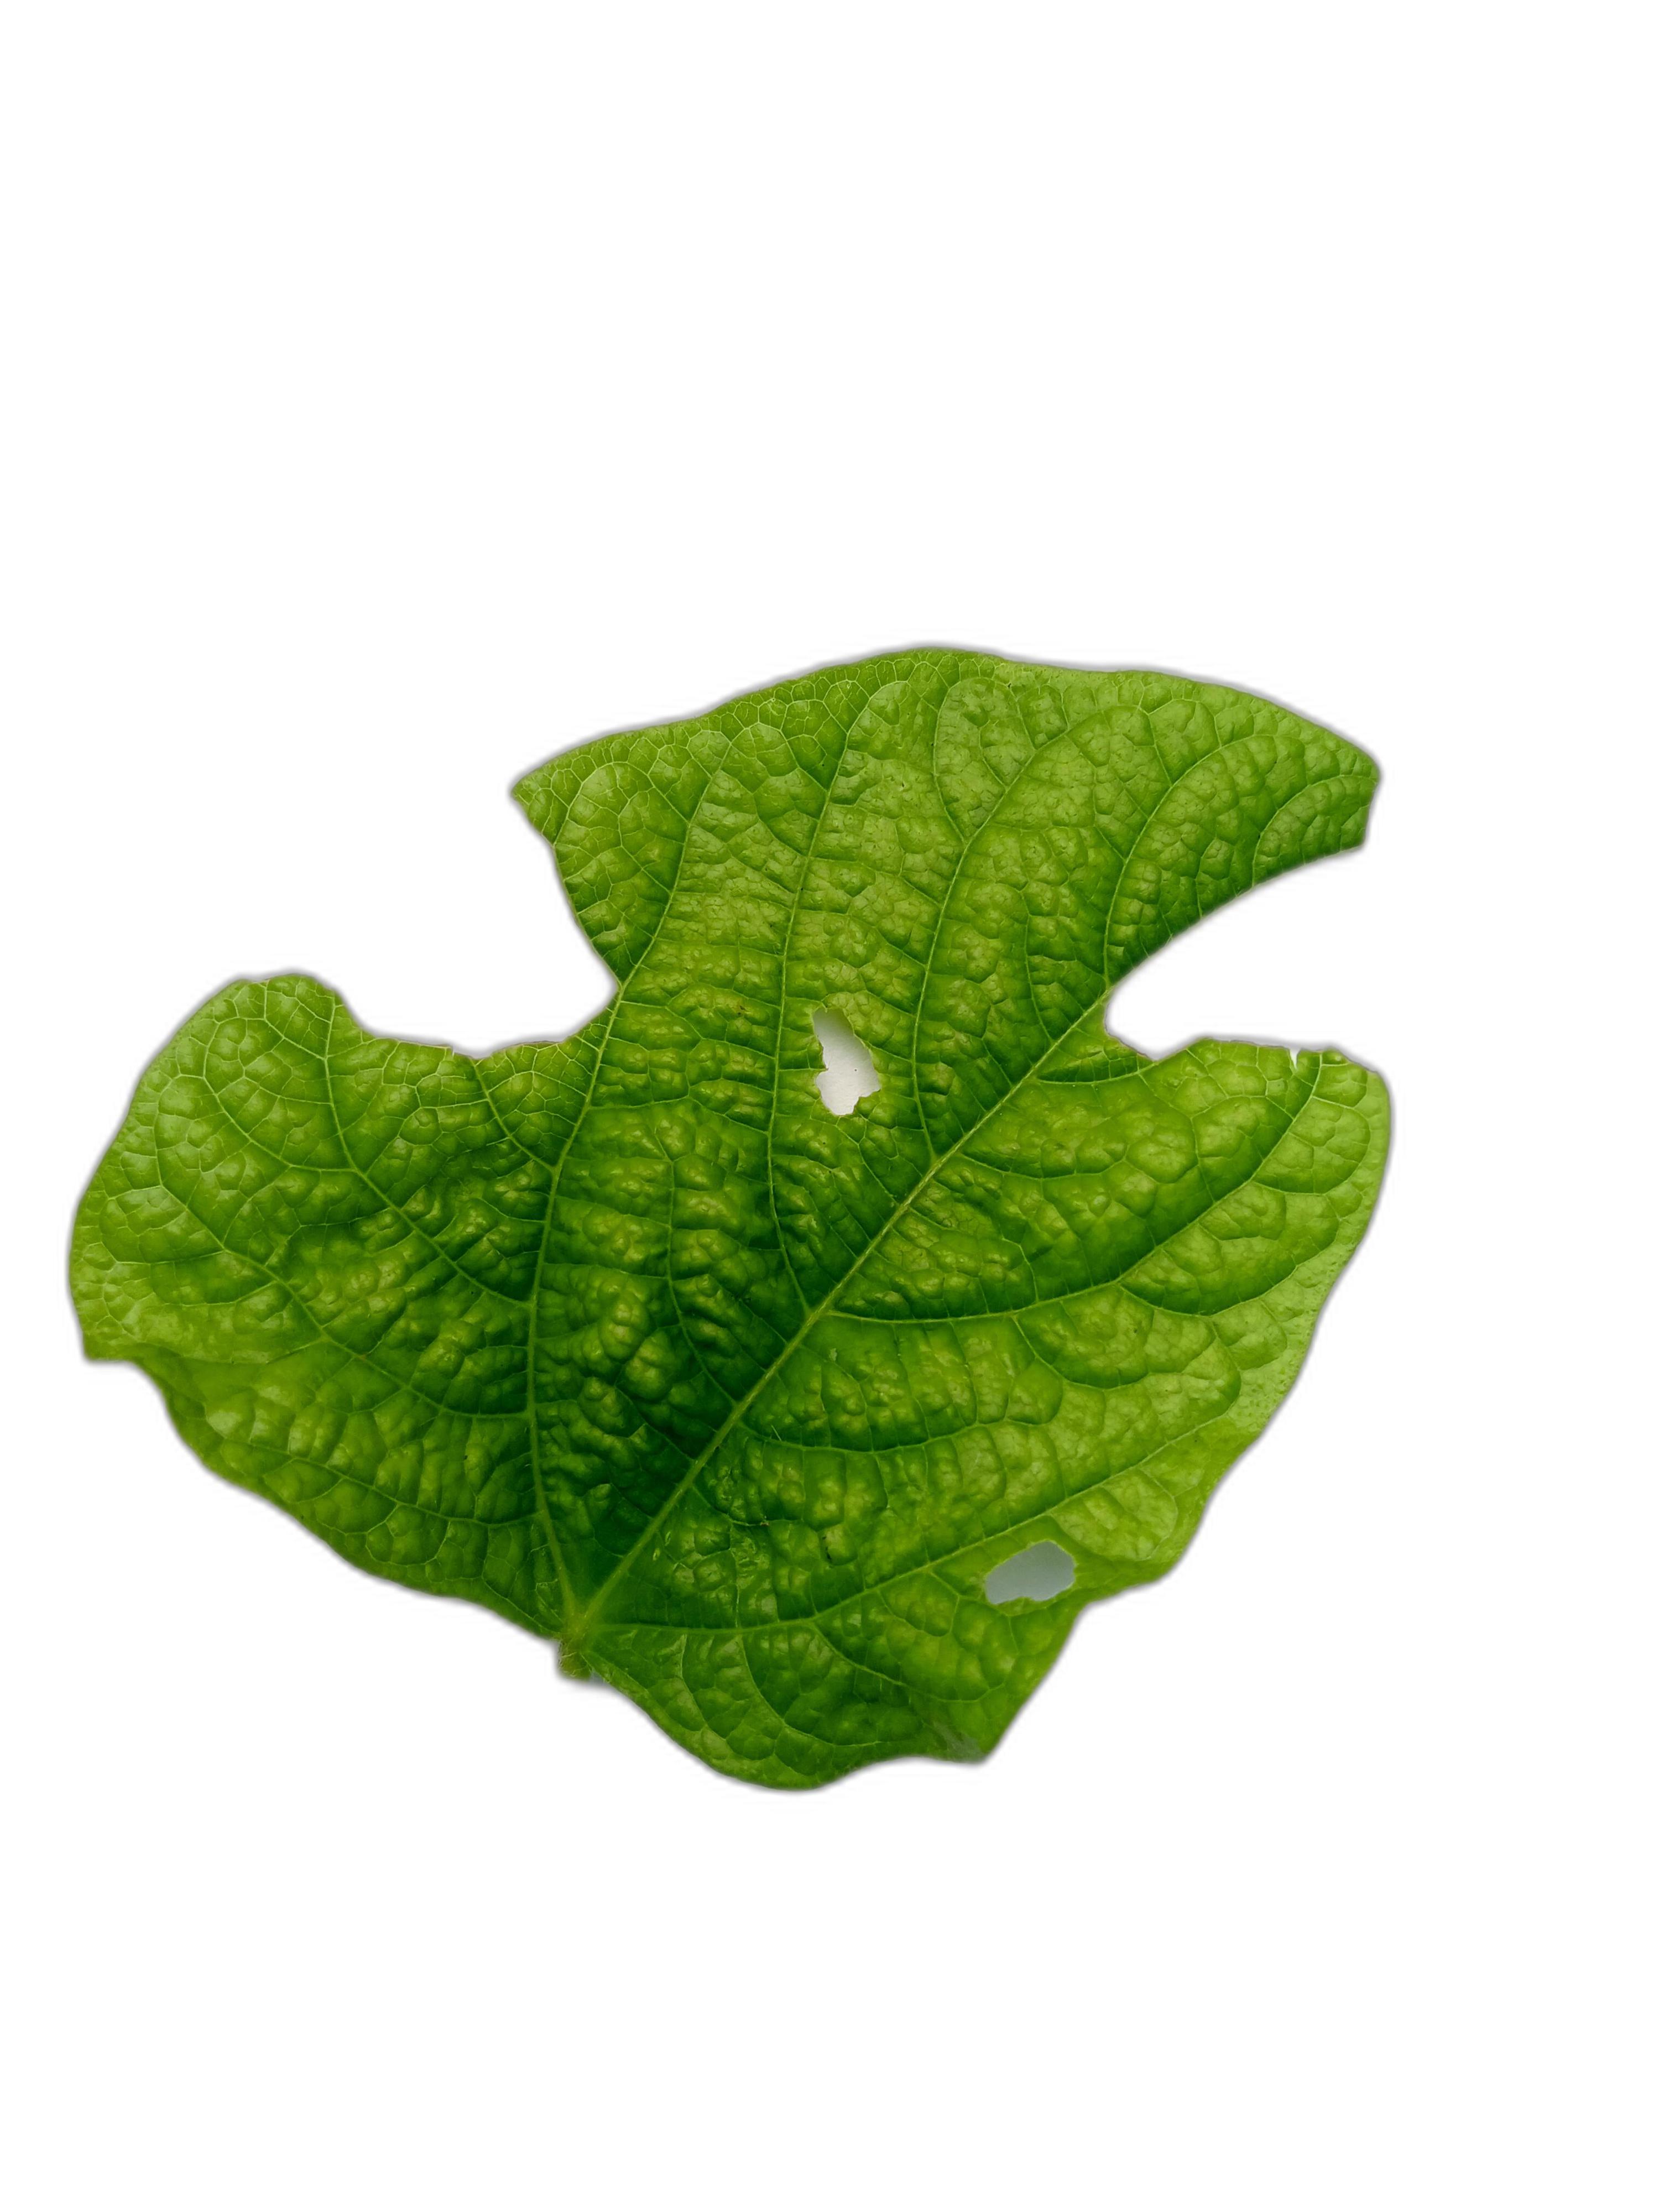
Label: Leaf Crinkle